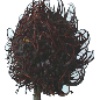
Label: rambutan